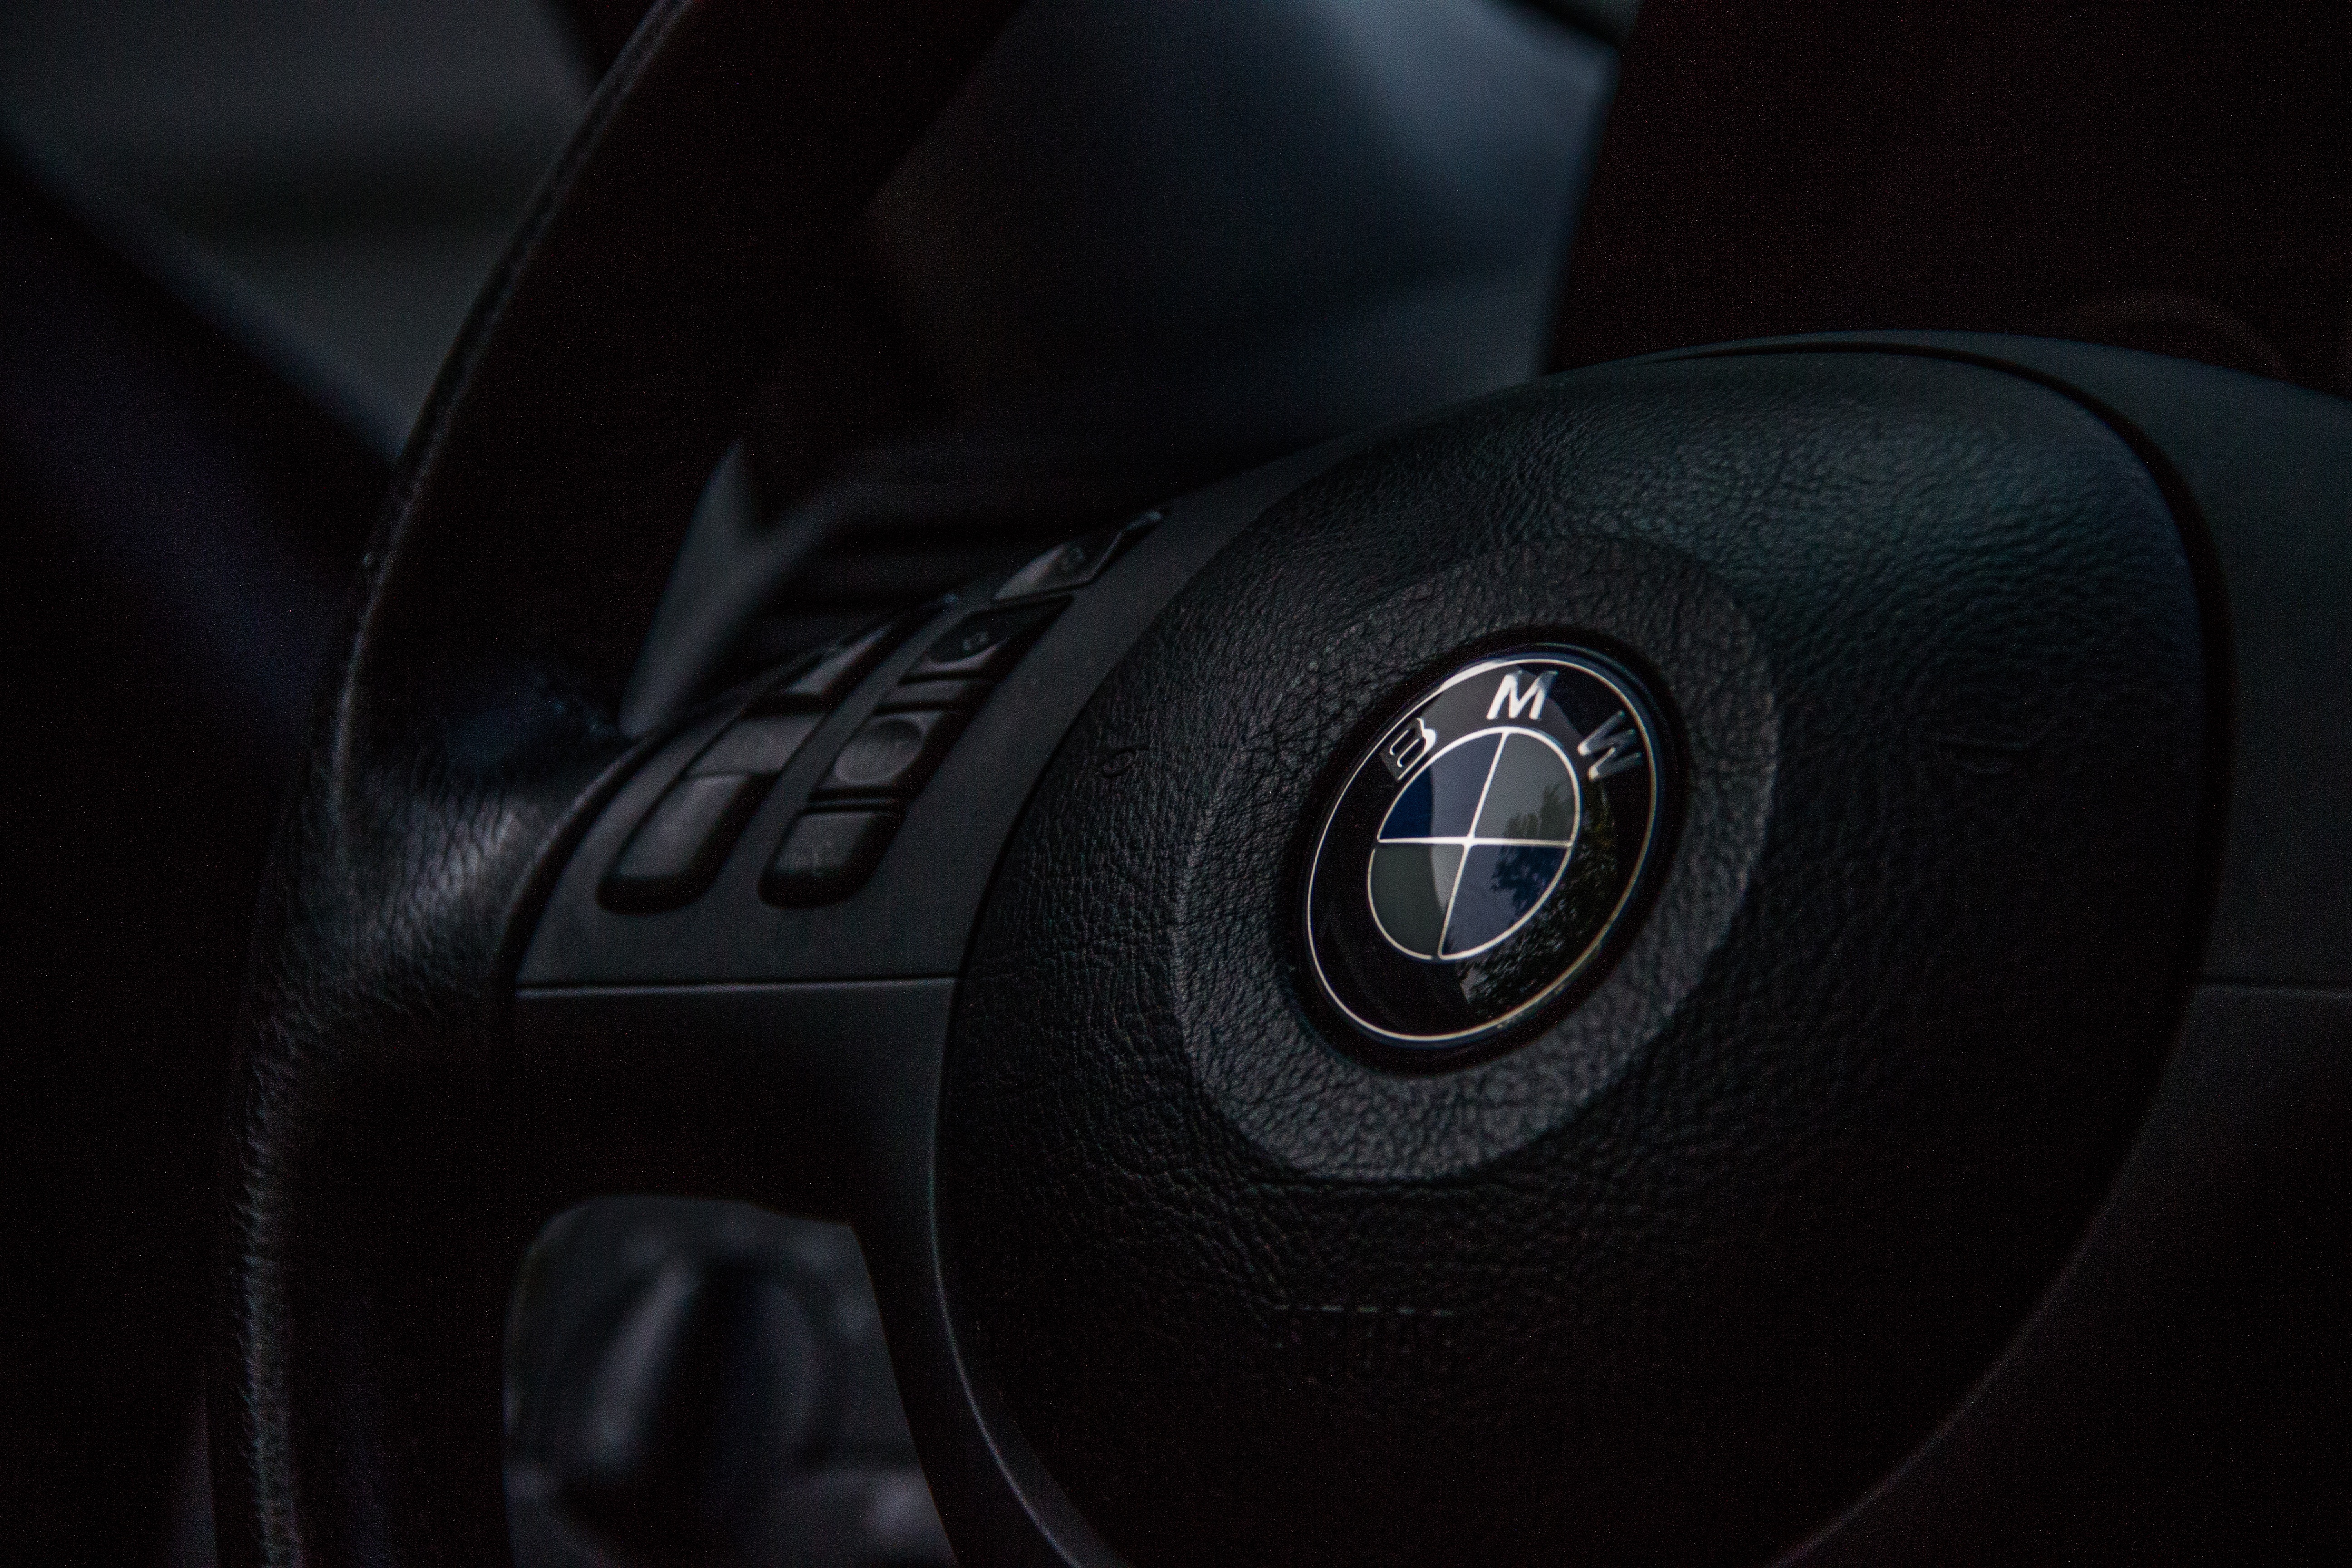
car, wheel, automobile, interior, driving, vehicle, steering wheel, black, dashboard, sports car, supercar, luxury, steering, bmw, driver, land vehicle, motor car, automobile make, automotive exterior, automotive design, luxury vehicle, family car, executive car, sports sedan, steering part